Arnold High School

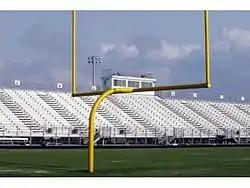
Mike Gavlak Stadium, located on the Arnold High School campus

Arnold currently play in class 5A-District 1 of the FHSAA and plays all home games at Mike Gavlak stadium on the schools campus. The team is coached by Johnathan Hammond with assistants F. Merritt, Cory Kirspel, H. Hammond, B. Davison, Rio Oros, Chuck Wyzard, T. Schochenmaier, and T. Bradley. In February 2025 the Arnold Boys Soccer won FHSAA Class 5A State Championship, defeating Jesuit High School in a penalty shootout. This victory marks their third state title since 2020 and their second consecutive championship. The game was closely contested, with Arnold tying the score in the second half after Jesuit took the lead. The teams remained tied after extra time, ultimately leading to a penalty shootout where Arnold prevailed.